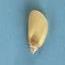
Maize quality: Good